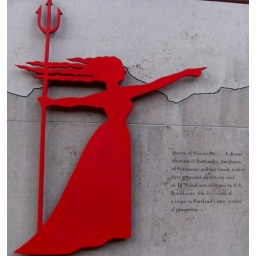
Queen of Commerce found on a building wall in downtown Portland....Portlands symbol of Prosperity!